Messerschmitt Bf 109 variants

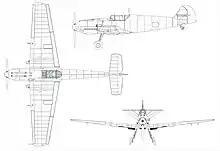
Bf 109E-3

In late 1938, the Bf 109E entered production. To improve on the performance afforded by the 441–515 kW (600–700 PS) Jumo 210, the larger, longer Daimler-Benz DB 601A engine was used, yielding an extra 223 kW (300 PS) at the cost of an additional 181 kg (400 lb). A much bigger cooling area was needed to disperse the extra heat generated by the DB 601, and this led to the first major redesign of the basic airframe. Enlarging the existing nose-mounted radiator sufficiently to cool the engine would have created extra weight and drag, negating some of the performance gains afforded by the increased power, so it was decided to move the main radiators to the undersurfaces of the wings immediately outboard of the junction of the wing root and wing panel, just forward of the trailing edges' inner ends, leaving the oil cooler under the nose in a small, streamlined duct. The new radiator position also had the effect of counterbalancing the extra weight and length of the DB 601, which drove a heavier three-bladed "Vereinigte Deutsche Metallwerke" (VDM)-made propeller.